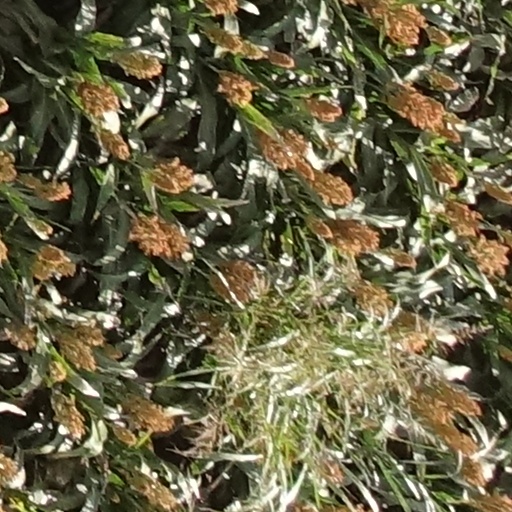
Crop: sorghum